Domestic furnishing in early modern Scotland

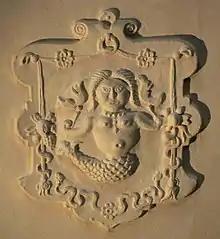
Plaster mermaid at Winton Castle, possibly made by John White c. 1630

Spice houses and larders are also mentioned in inventories. Female servants worked in spaces called "womanhouses". Their tasks were not all directly concerned with the kitchen, brewing, or laundry. At Aberdour Castle, the womanhouse contained combs and spinning wheels in the 1640s. An upper and lower woman house at Balgonie Castle in 1675 had lint-wheels, dairy, and laundry equipment. At both castles the womanhouses had beds for the women. Annabell Murray, Countess of Mar (died 1603) left a legacy to Janet Scobie and to the three women who worked in the womanhouse with her, and to the lavendar (laundress). The Countess of Mar also left a legacy to her servant Jonet Patersoune, who was a kind of still-room assistant, of "the whole drugs extant in my possession the time of decease together with my whole stillitoures, glasses, leam (earthenware) pots, and other furniture pertaining thereto".